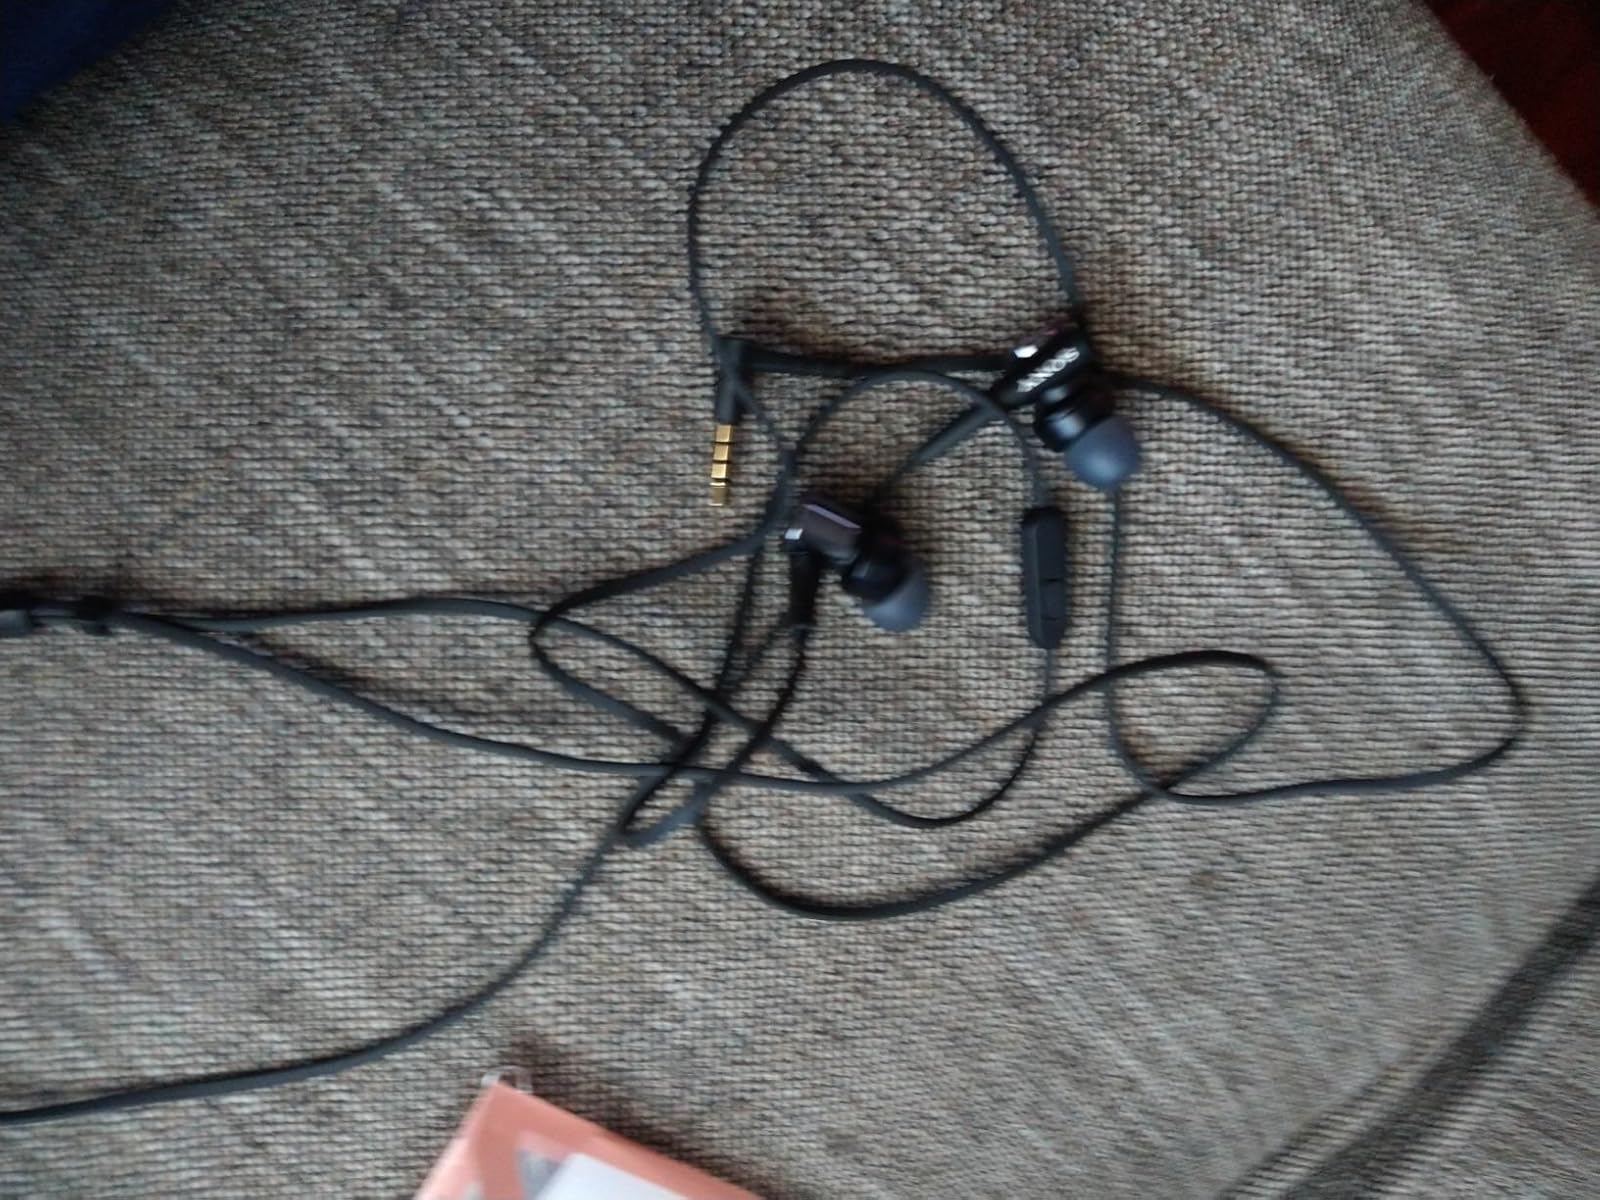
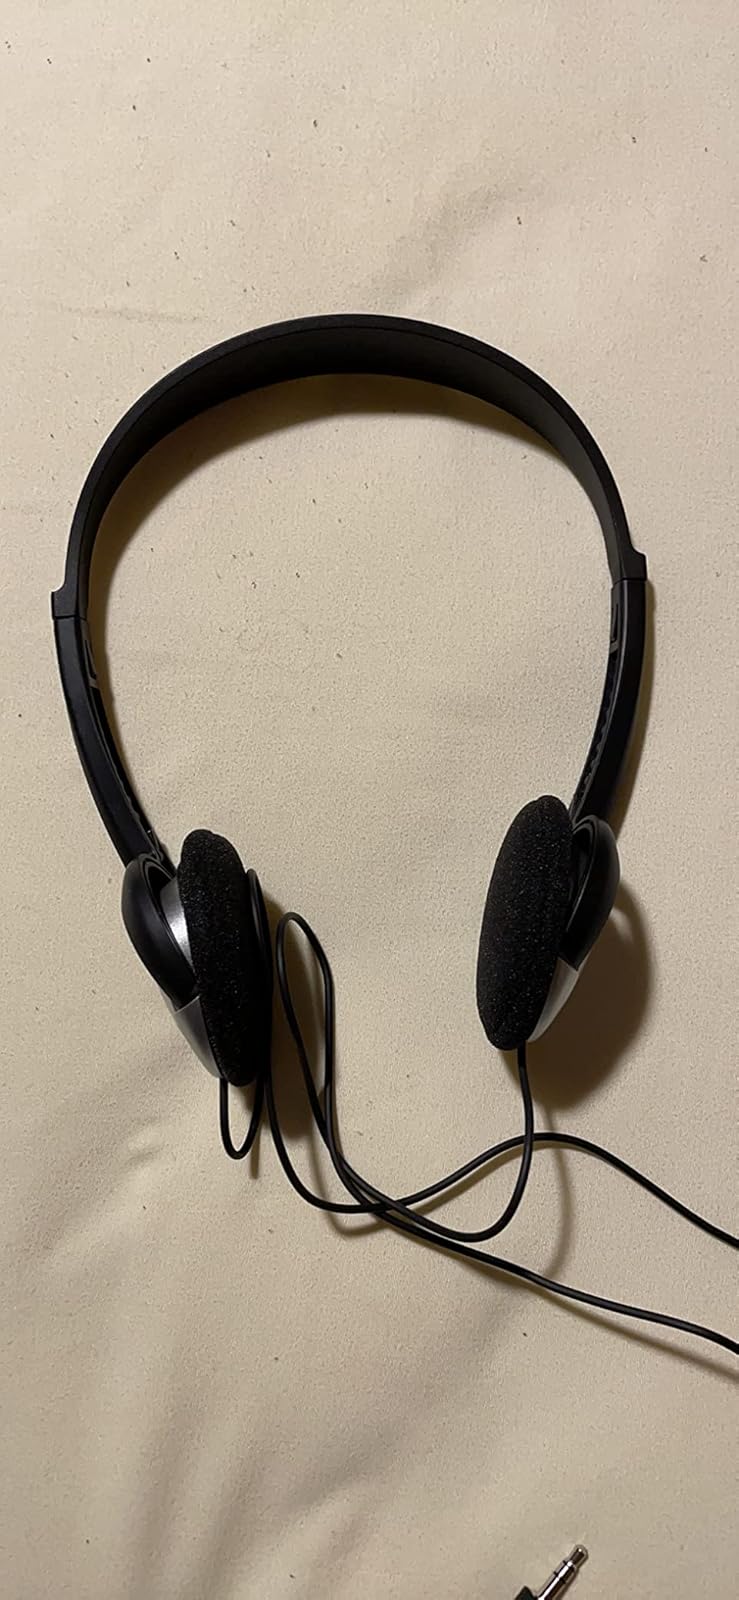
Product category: headphones
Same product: no